Lockheed bribery scandals

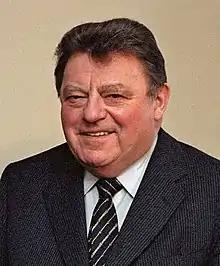
Franz Josef Strauss in 1982

Former Lockheed lobbyist Ernest Hauser told Senate investigators that West German Minister of Defence Franz Josef Strauss and his party had received at least $10 million for the purchase of 900 F-104G Starfighters in 1961. The party and its leader denied the allegations, and Strauss filed a slander suit against Hauser. As the allegations were not corroborated, the issue was dropped.